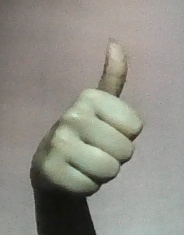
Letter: aleff